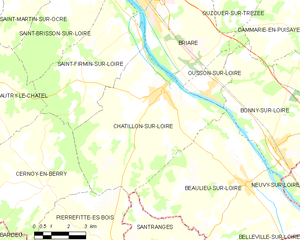
Châtillon-sur-Loire est une commune française située dans le département du Loiret en région Centre-Val de Loire.